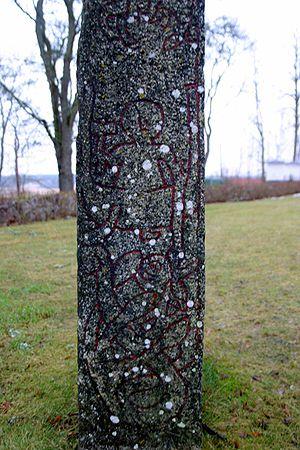
Jörmungandr est dans la mythologie nordique un gigantesque serpent de mer, attesté dans des poèmes scaldiques et les Eddas rédigés entre les IXᵉ et XIIIᵉ siècles.